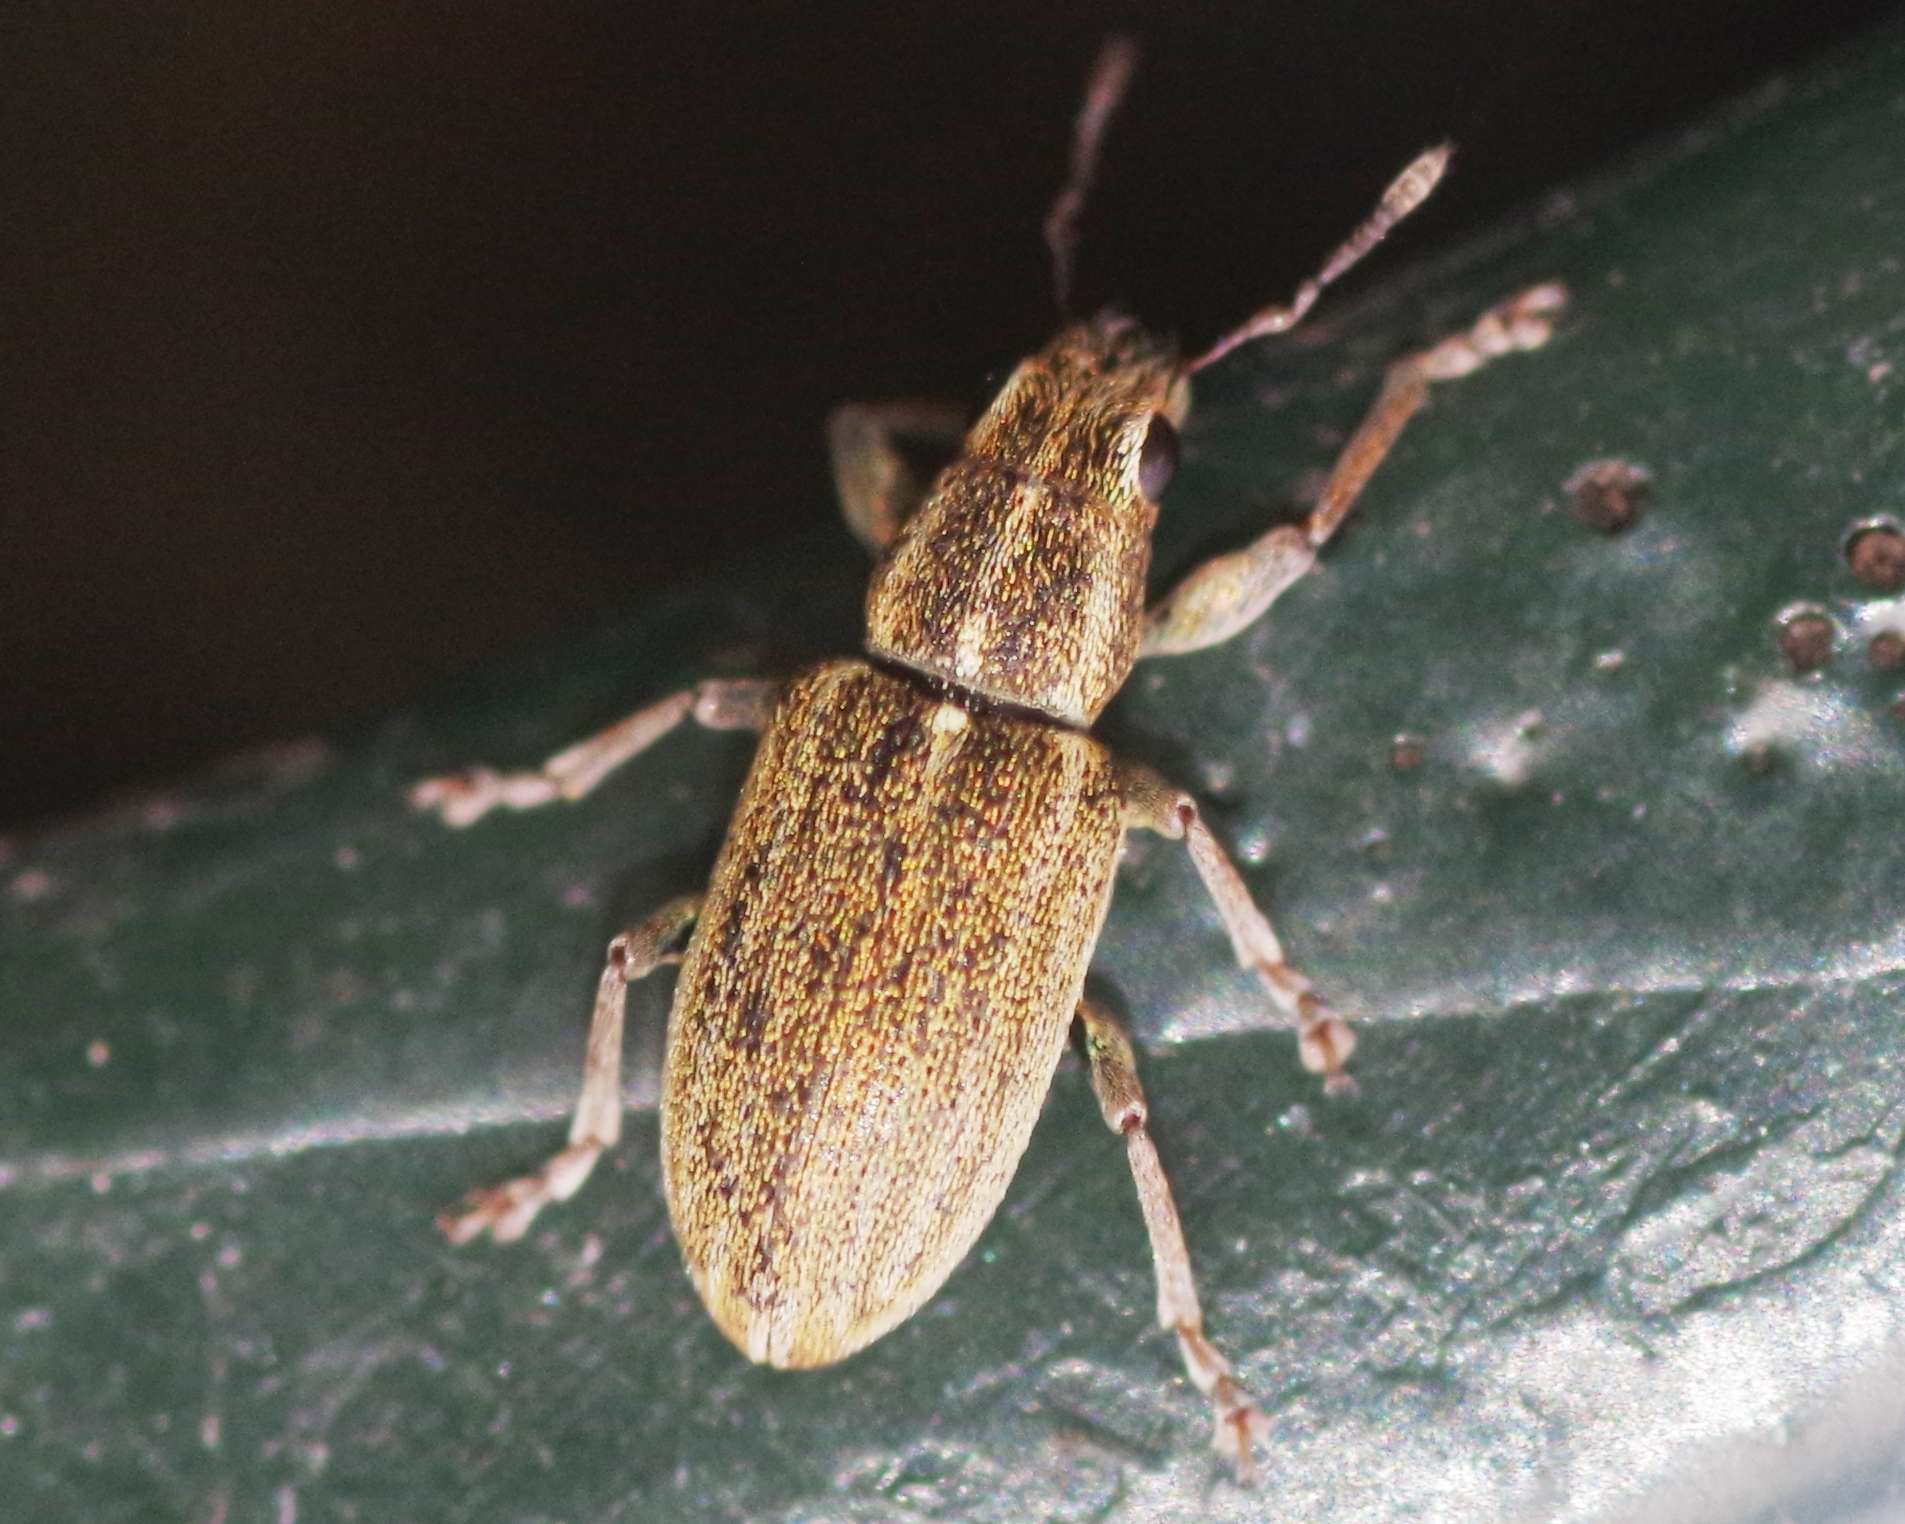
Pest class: pea_leaf_weevil